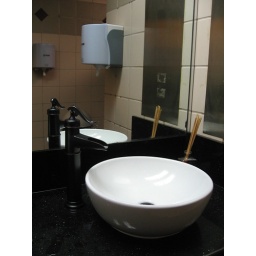
sink in bathroom